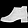
Label: Ankle boot